Chinese Indonesians

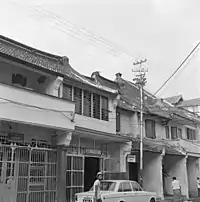
Two storey Chinese-style shophouses in Glodok, Jakarta, c. 1972

Government policies shifted dramatically after 1965, becoming more favorable to economic expansion. In an effort to rehabilitate the economy, the government turned to those who possessed the capability to invest and expand corporate activity. Ethnic Chinese capitalists, called the "", were supported by the military, which emerged as the dominant political force after 1965. Indigenous businessmen once again demanded greater investment support from the government in the 1970s, but legislative efforts failed to reduce ethnic Chinese dominance. In a 1995 study published by the East Asia Analytical Unit of Australia's Department of Foreign Affairs and Trade, approximately 73% of the market capitalization value of publicly listed companies (excluding foreign and state-owned companies) were owned by Chinese Indonesians. Additionally, they owned 68 percent of the top 300 conglomerates and nine of the top ten private sector groups at the end of 1993. This figure propagated the general belief that ethnic Chinese—then estimated at 3% of the population—controlled 70% of the economy. Although the accuracy of this figure was disputed, it was evident that a wealth disparity existed along ethnic boundaries. The image of an economically powerful ethnic Chinese community was further fostered by the government through its inability to dissociate itself from the patronage networks. The Hokchia group dominated the ethnic Chinese business scene during the Suharto government, although other groups emerged after 1998.